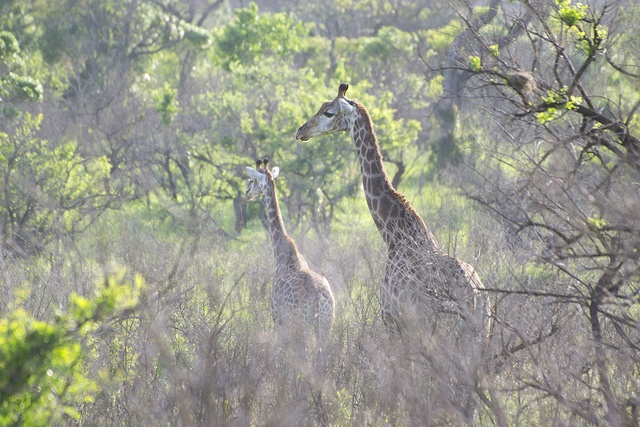
Two giraffes standing in the wild near trees.
A couple of giraffe walking through a  lush green forest.
A pair of giraffes stands partly hidden among the trees.
a small giraffe standing next to a bigger one
Pair of giraffes in field of brush and trees.